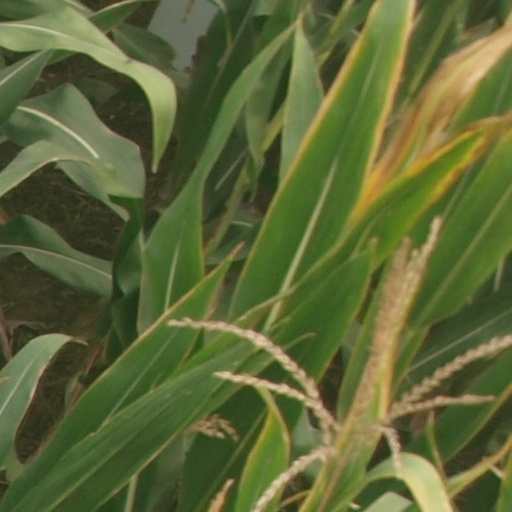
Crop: maize; corn